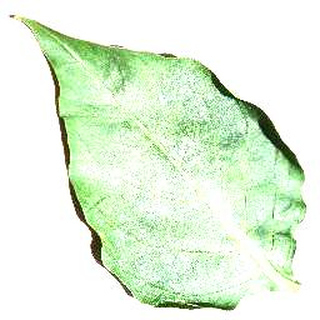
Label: healthy_bell_pepper